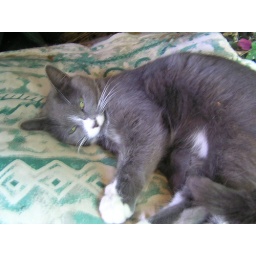
Tilly hiding under table in the pegola so Maisie the dog can't see her.